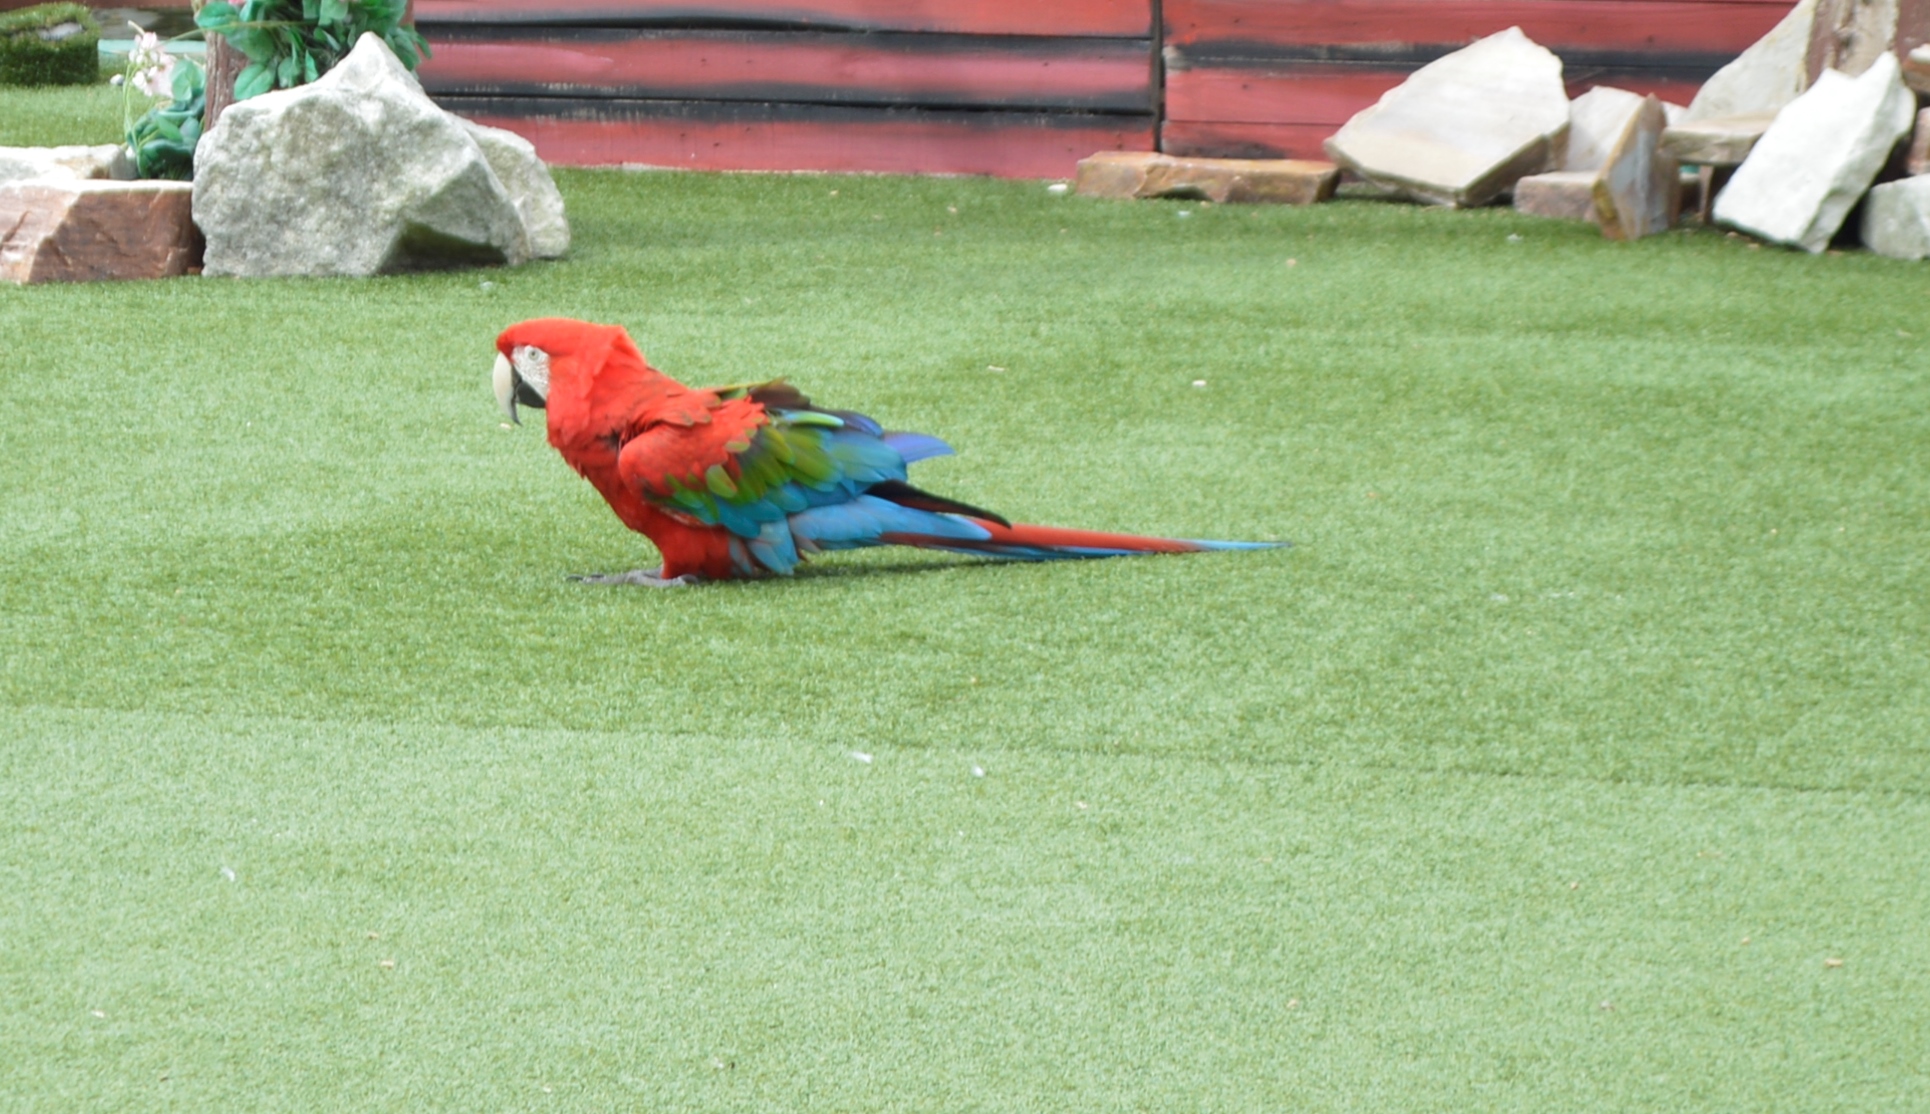
papagayo, grass, lawn, flooring, artificial turf, plant